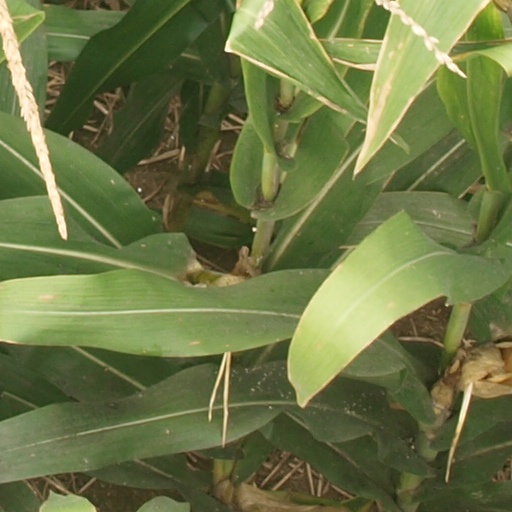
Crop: maize; corn